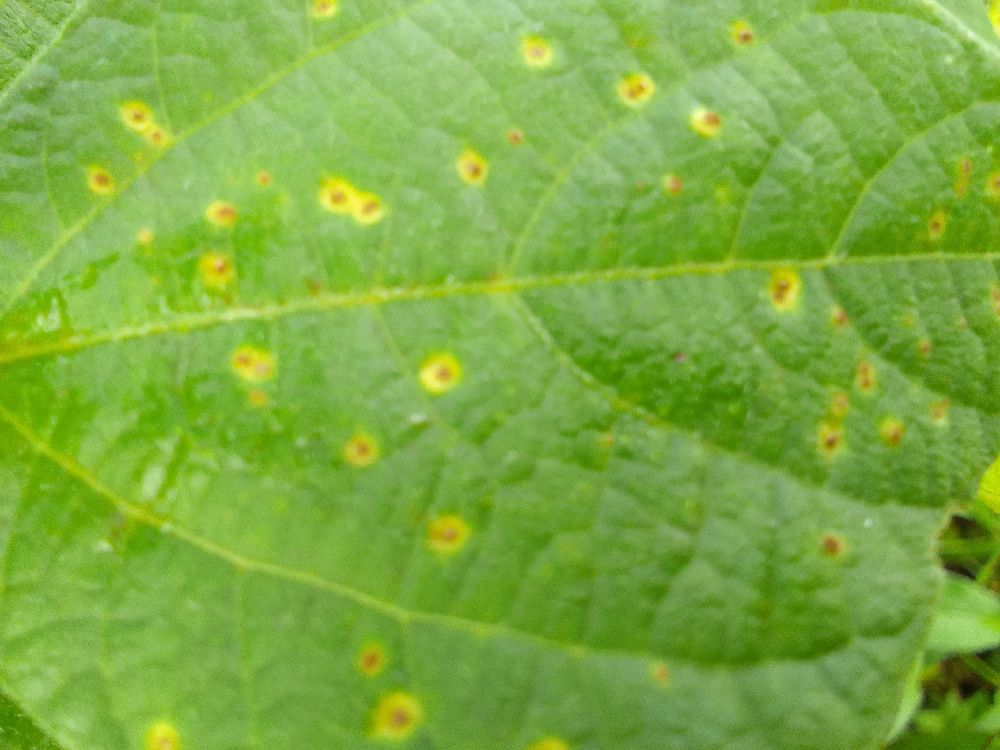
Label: rust